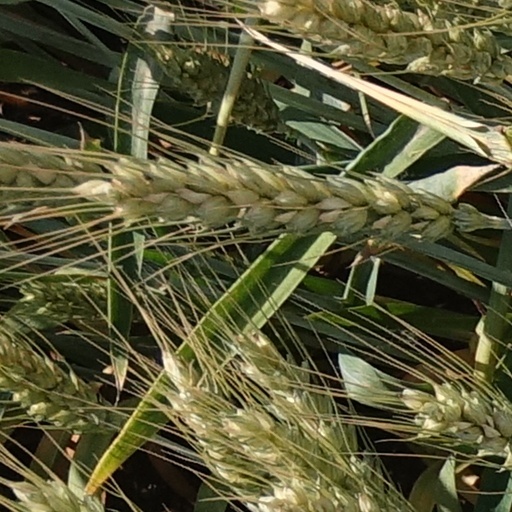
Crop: wheat